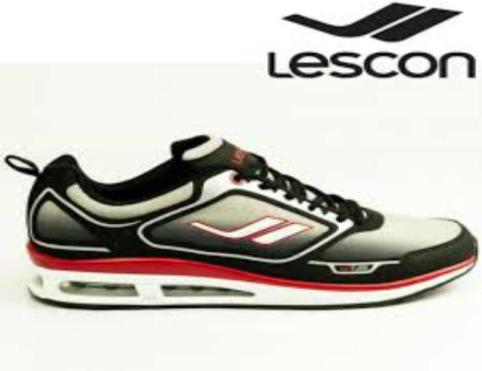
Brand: lescon
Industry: Sports